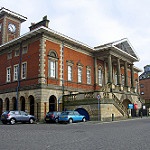
Scene: Outdoor